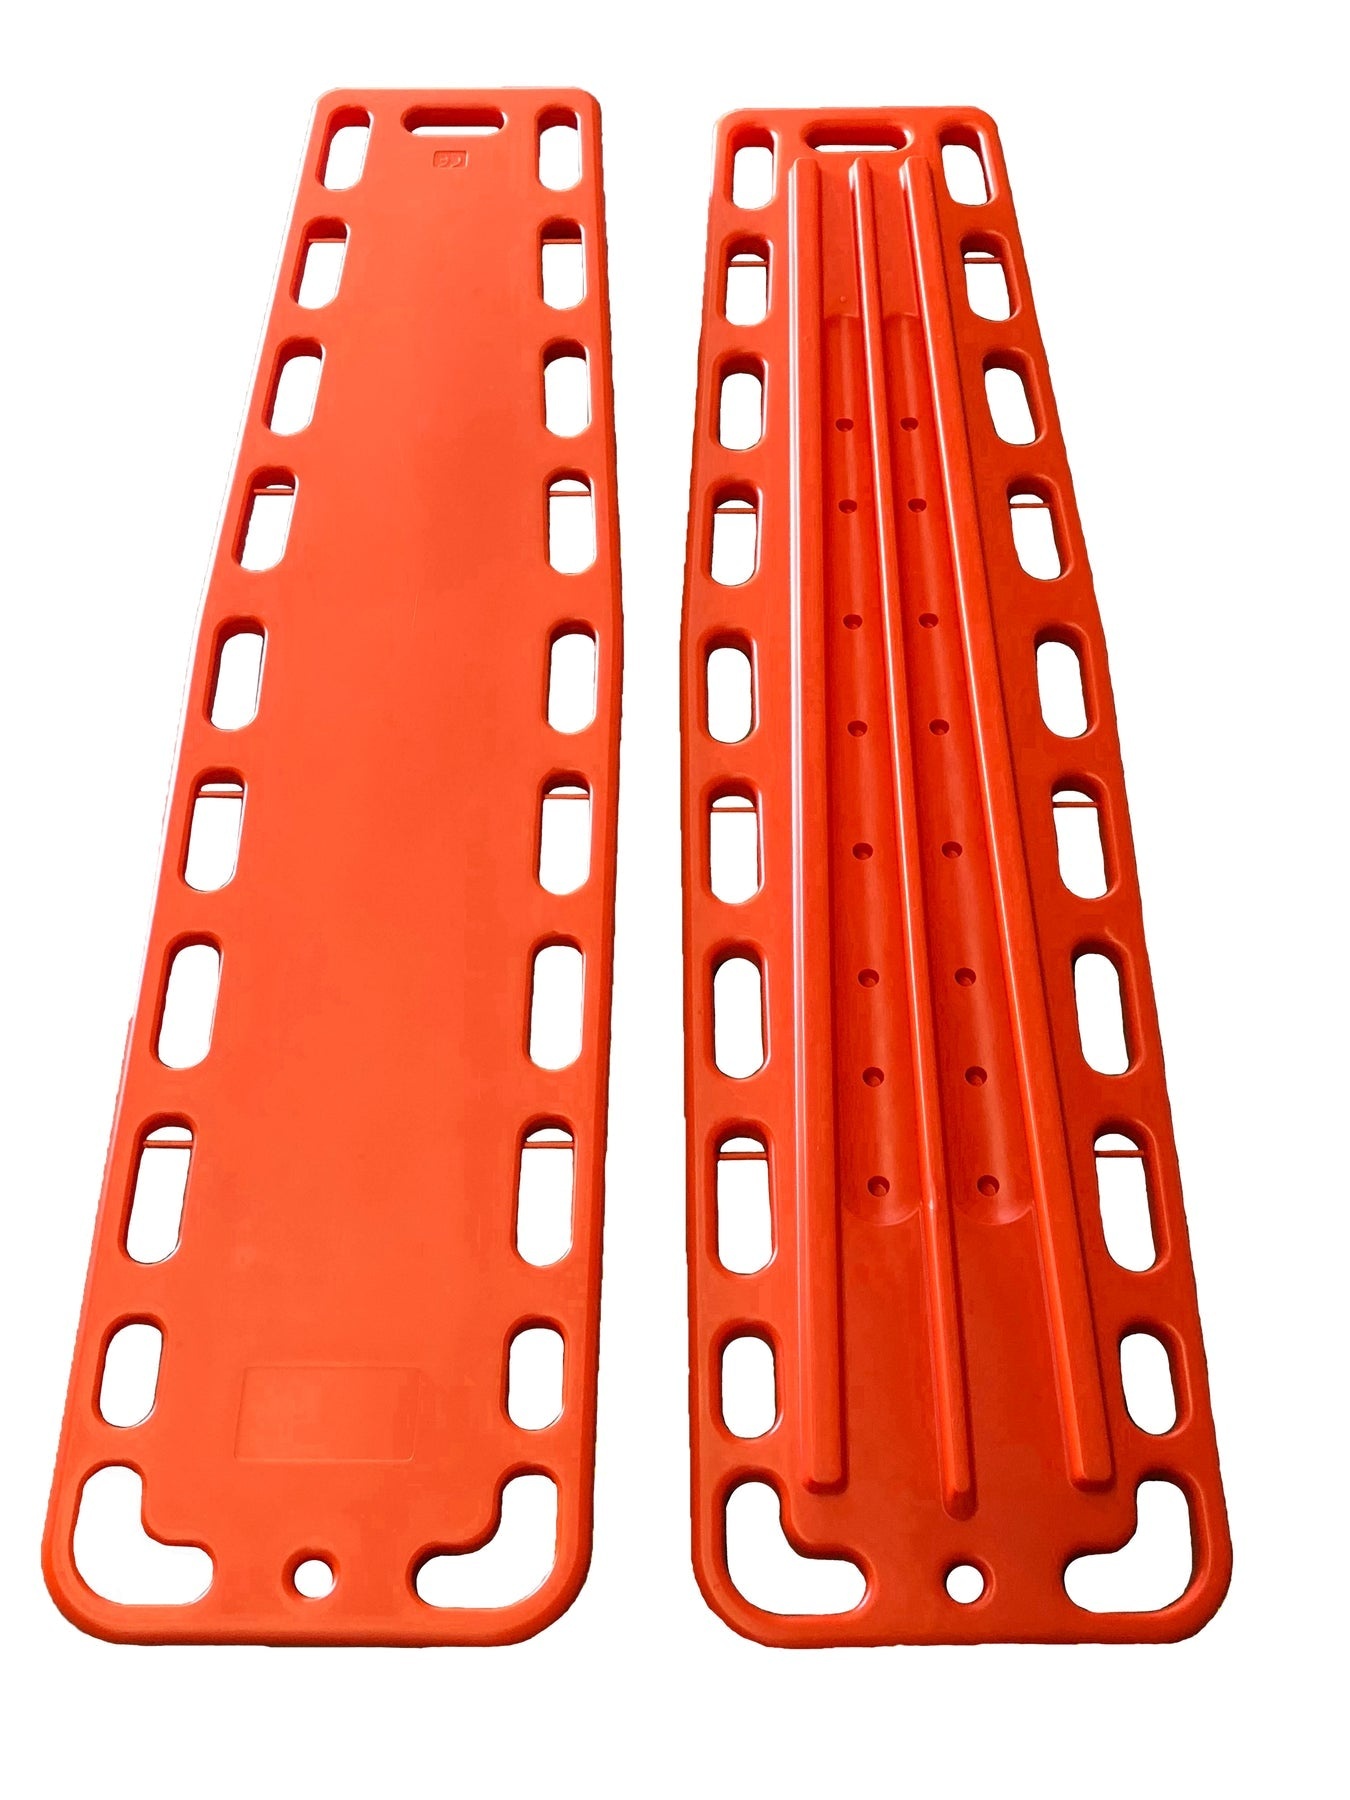
LINE2design Medical Spinal Immobilization Lightweight Emergency Backboard with Speed Clips - Orange - LINE2design 68020-O
LINE2design has created the Emergency Spinal Immobilization medical backboard with new offset pins which allows for the use of loop-end or clip-in straps! The board is designed to maneuver easily while maintain a significant reduction of spinal disturbance to the patient. This is the industry leader in Spinal Immobilization Backboards with new and improved runners to keep the backboard raised for easy access and lifting availability. The backboard by LINE2design comes with larger handholds to accommodate gloved hands and molded-in speed clip pins that maximize strapping options. This lightweight, one-piece molded Spinal Immobilization Backboard is comprised of tough, space-age materials resulting in a hygienically clean surface with no seams, cracks or crevices making decontamination and cleanup fast and easy. It is also fully x-ray translucent which gives an extra clear view of the spinal area, and can even be used for an MRI! 72″ Long X 16″ Width X 2″ Thickness Weight: 12 lbs Outside Water Holds 550 lbs. Floats In Water Up to 350 lbs. Has been shown in test to withstand a distributed weight load in excess of 1,000 pounds without permanent structural failure. Extra-large hand holds fit even bulky firefighter gloves Compatible with most head immobilizers 100% X-ray translucent Easy to clean Impact resistance in hot or cold temperatures Highly resistant to blood, oils, acids and other chemical contaminants
Brand: LINE2design
Category: Business & Industrial > Medical > Medical Equipment > Medical Stretchers & Gurneys